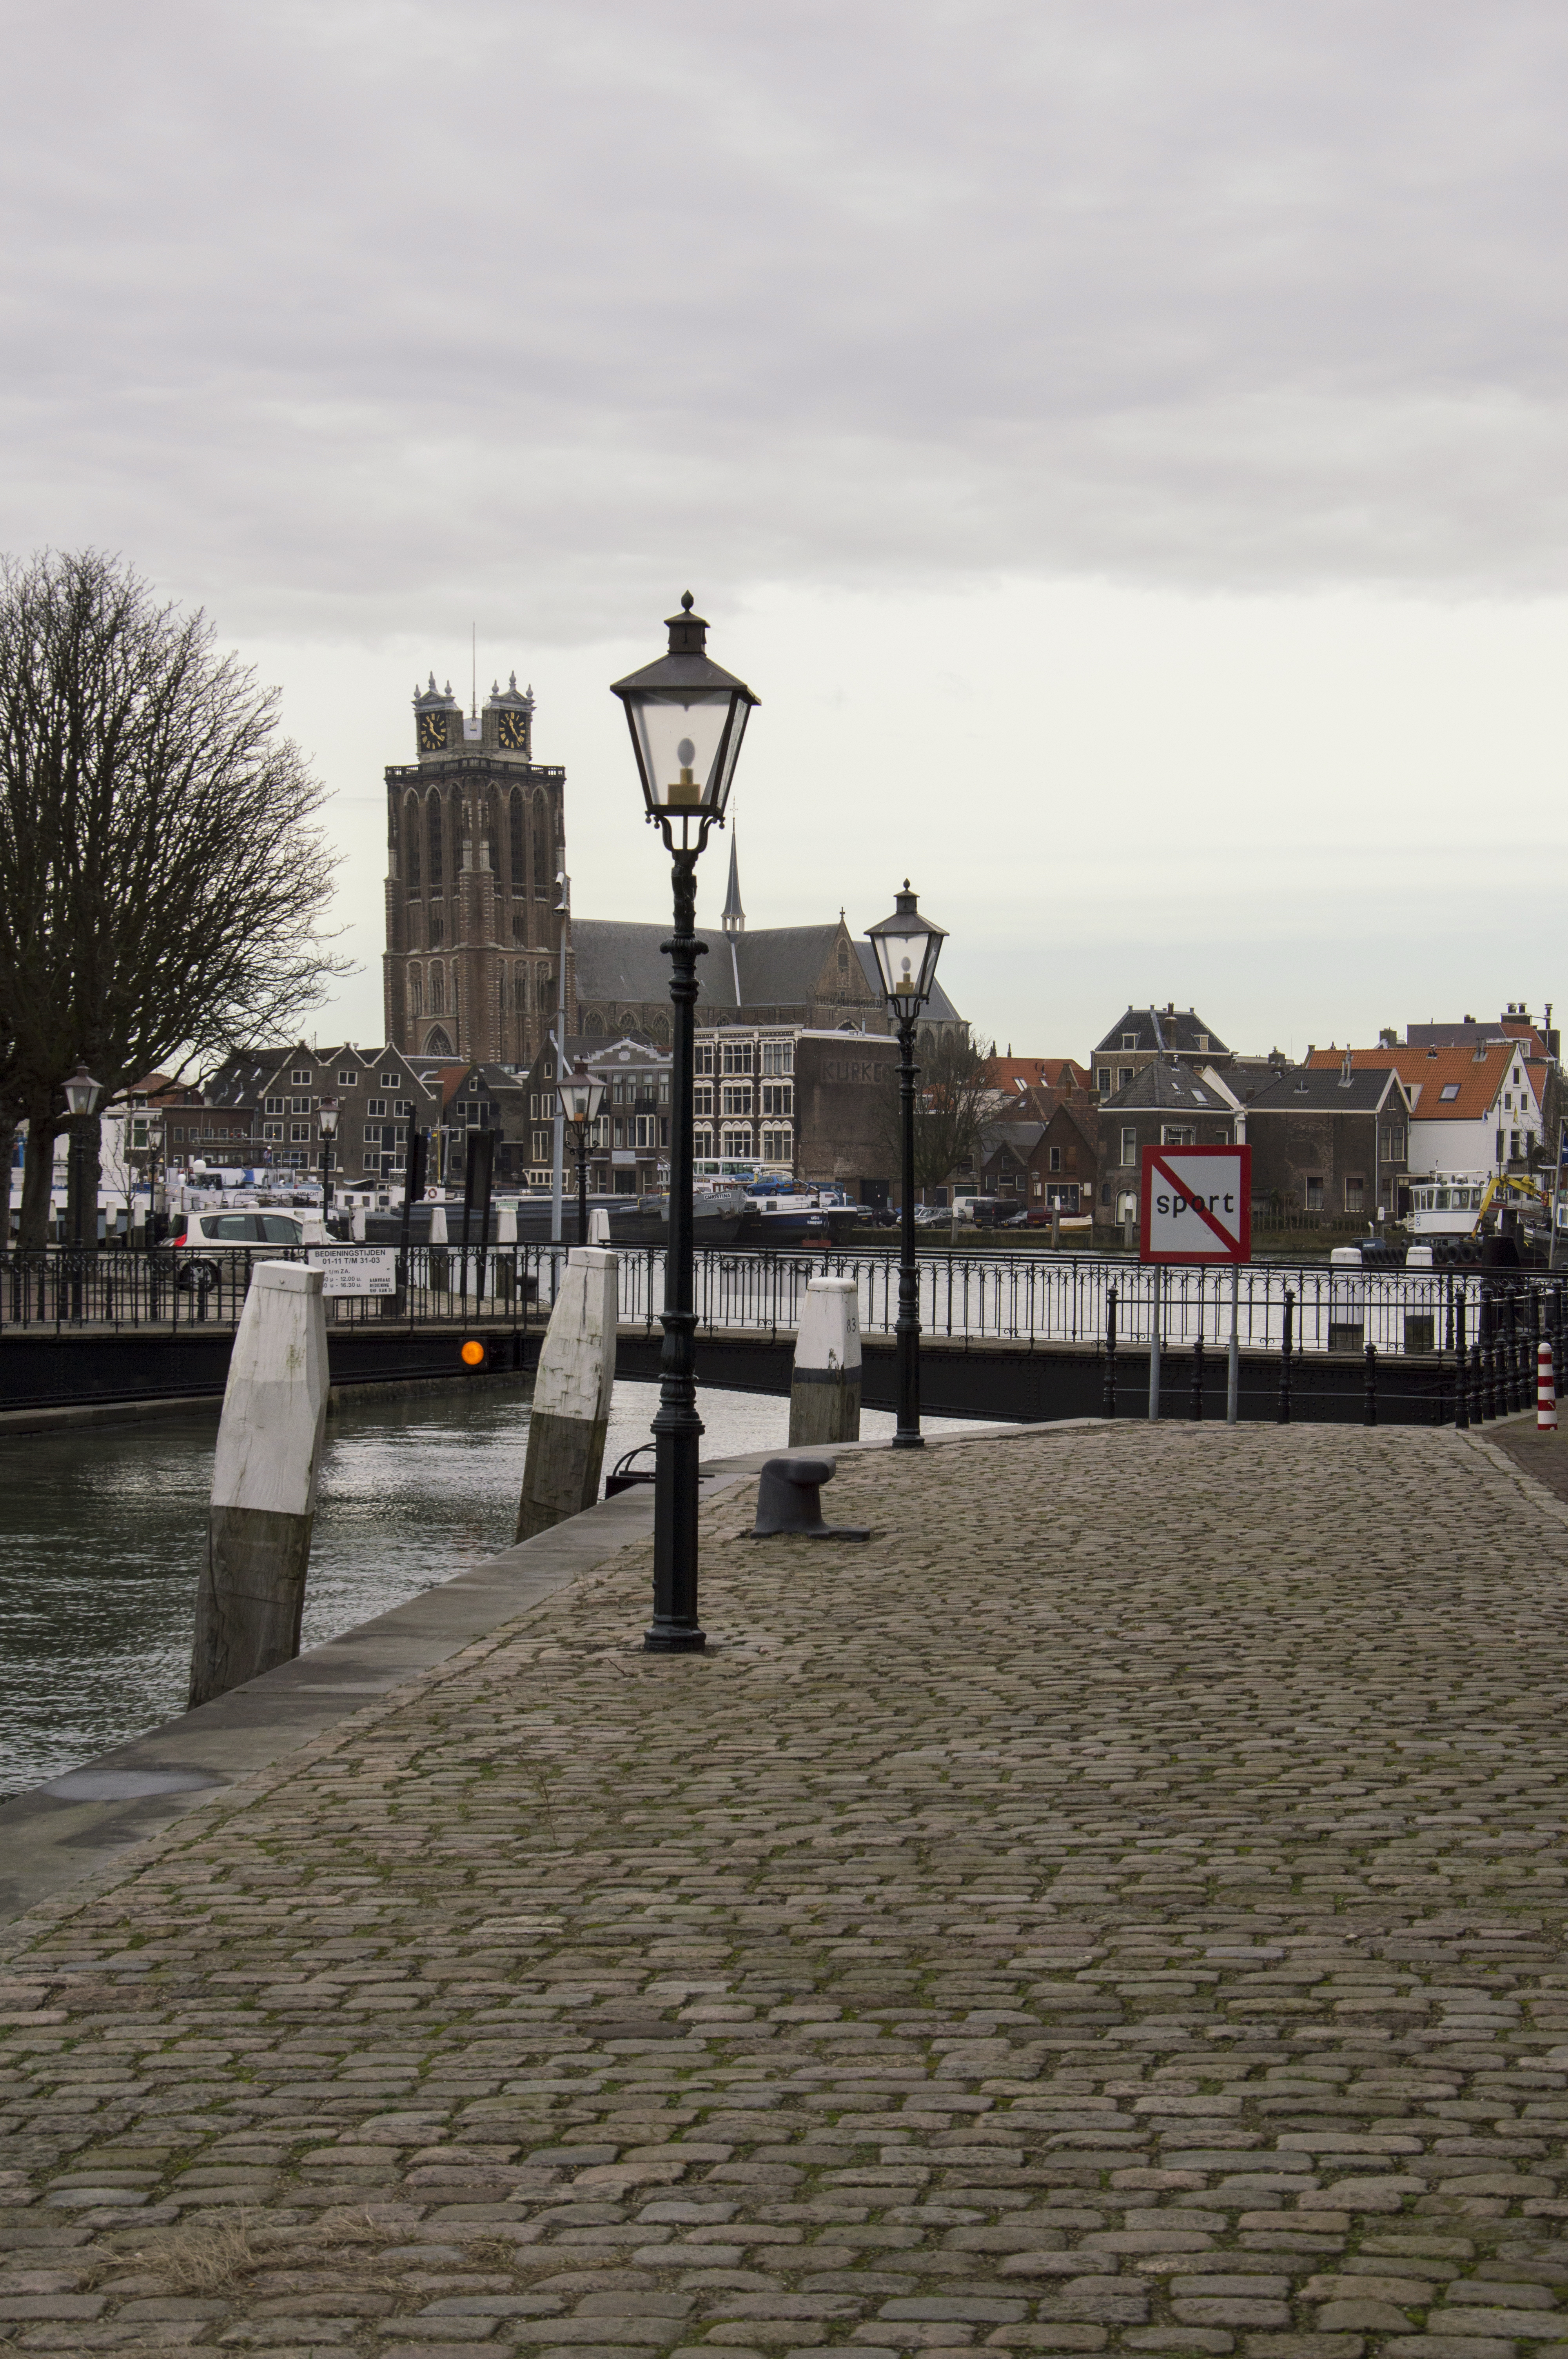
outdoor, architecture, boardwalk, photography, building, city, urban, pier, walkway, photo, nikon, historic, lighting, waterway, holland, nederland, netherlands, dutch, outdoorphotography, picture, photograph, fotos, foto, fotografie, town square, urbanphotography, paulvandevelde, pdvandevelde, padagudaloma, dordrecht, stadsfotografie, grotekerk, onzelievevrouwekerk, nederlandinfotos, draai, draaibrug, historisch, stadswandeling, architectuur, pvdvfotografie, pdvandeveldedordrecht, diep, rondjedordt, dedordtevaer, dutchphotography, nederlandsefotografie, dutchphotogaraphy, totallydutch, fotografienederland, hollandsefotografie, fotografieholland, dordtmonumenteel, fotosdordrecht, fotosvandordrecht, erfgoedcentrumdiep, openmonumentendag, fotovandeweek, dordrechtmonumenteel, kortekalkhaven